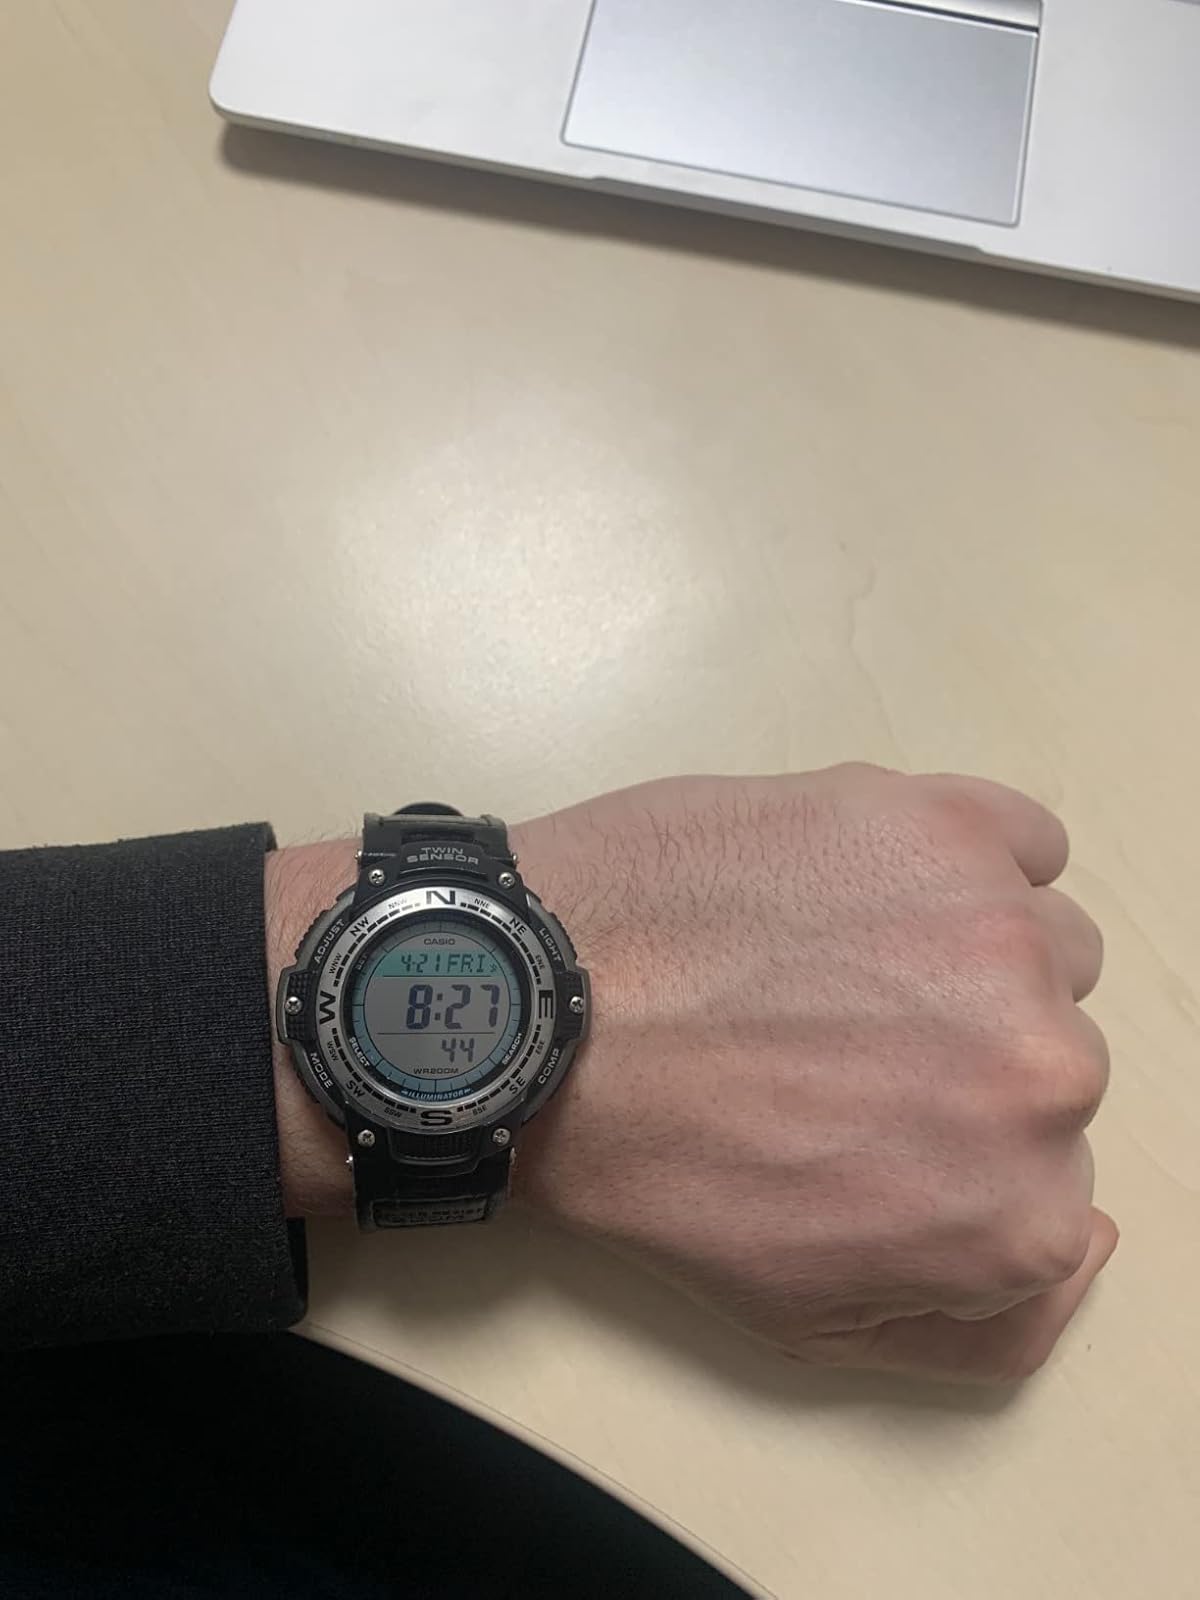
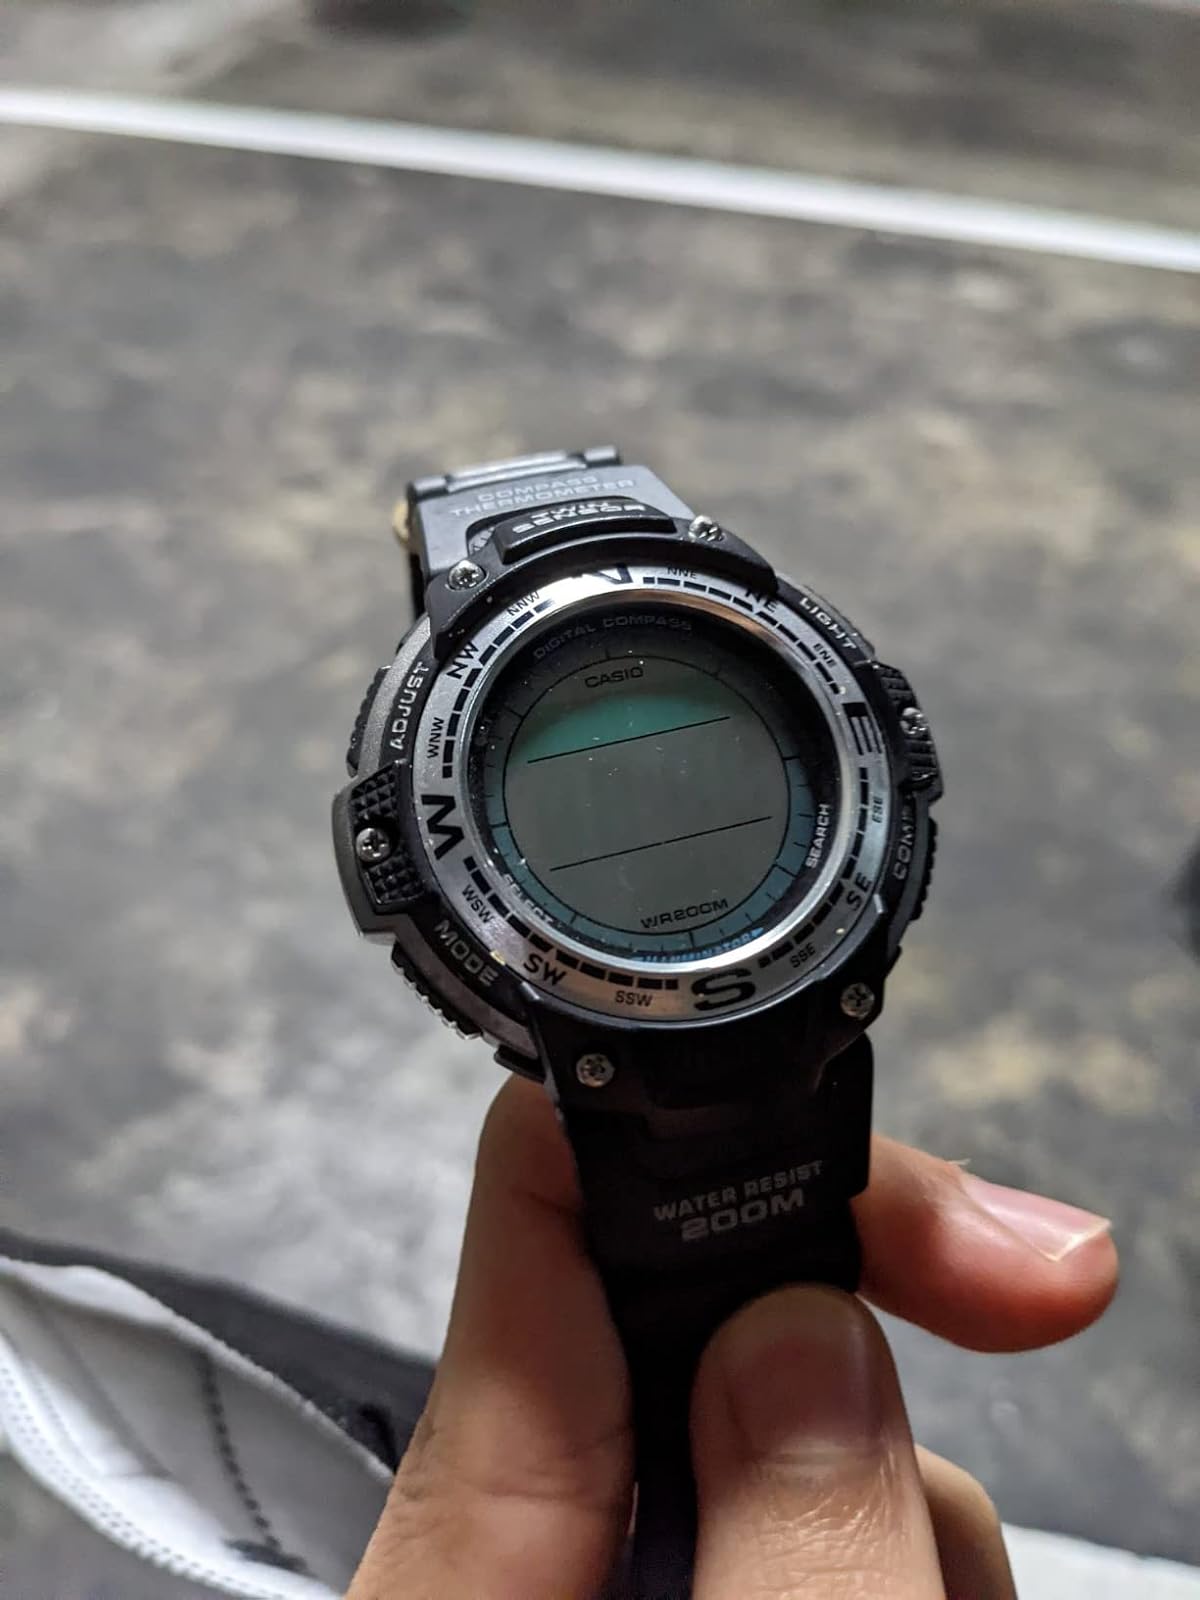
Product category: accessories_watch
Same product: yes